University of Pretoria

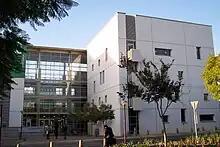

During the period of 1982 to 2008, the university transformed into a bilingual, multiracial and inclusive institution. The comparatively smooth introduction of students from all races formed the initial impetus for transformation and in 1989 the university was declared officially desegregated and opened for all races. In 1993, a policy document was introduced, aiming to position the university in a newly democratic South Africa. In 1994, the university regained its status as a bilingual university when a new language policy was adopted. However, in 2019 a new language policy was adopted which discontinued Afrikaans as a language of instruction in favour of English only.